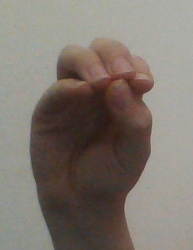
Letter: ha